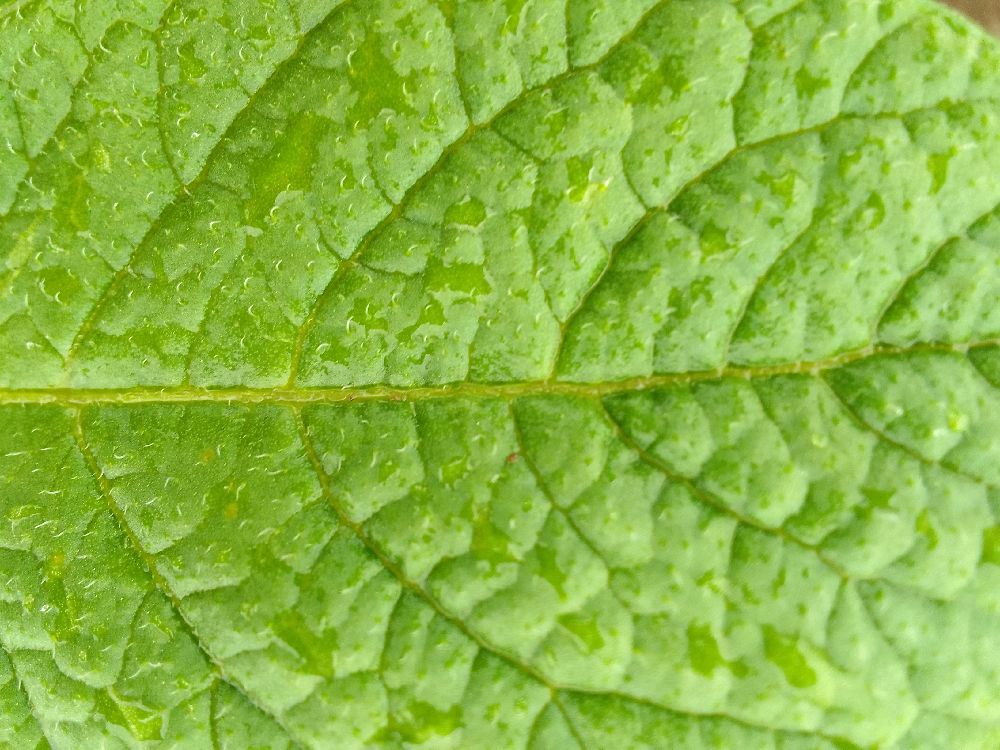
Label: Healthy